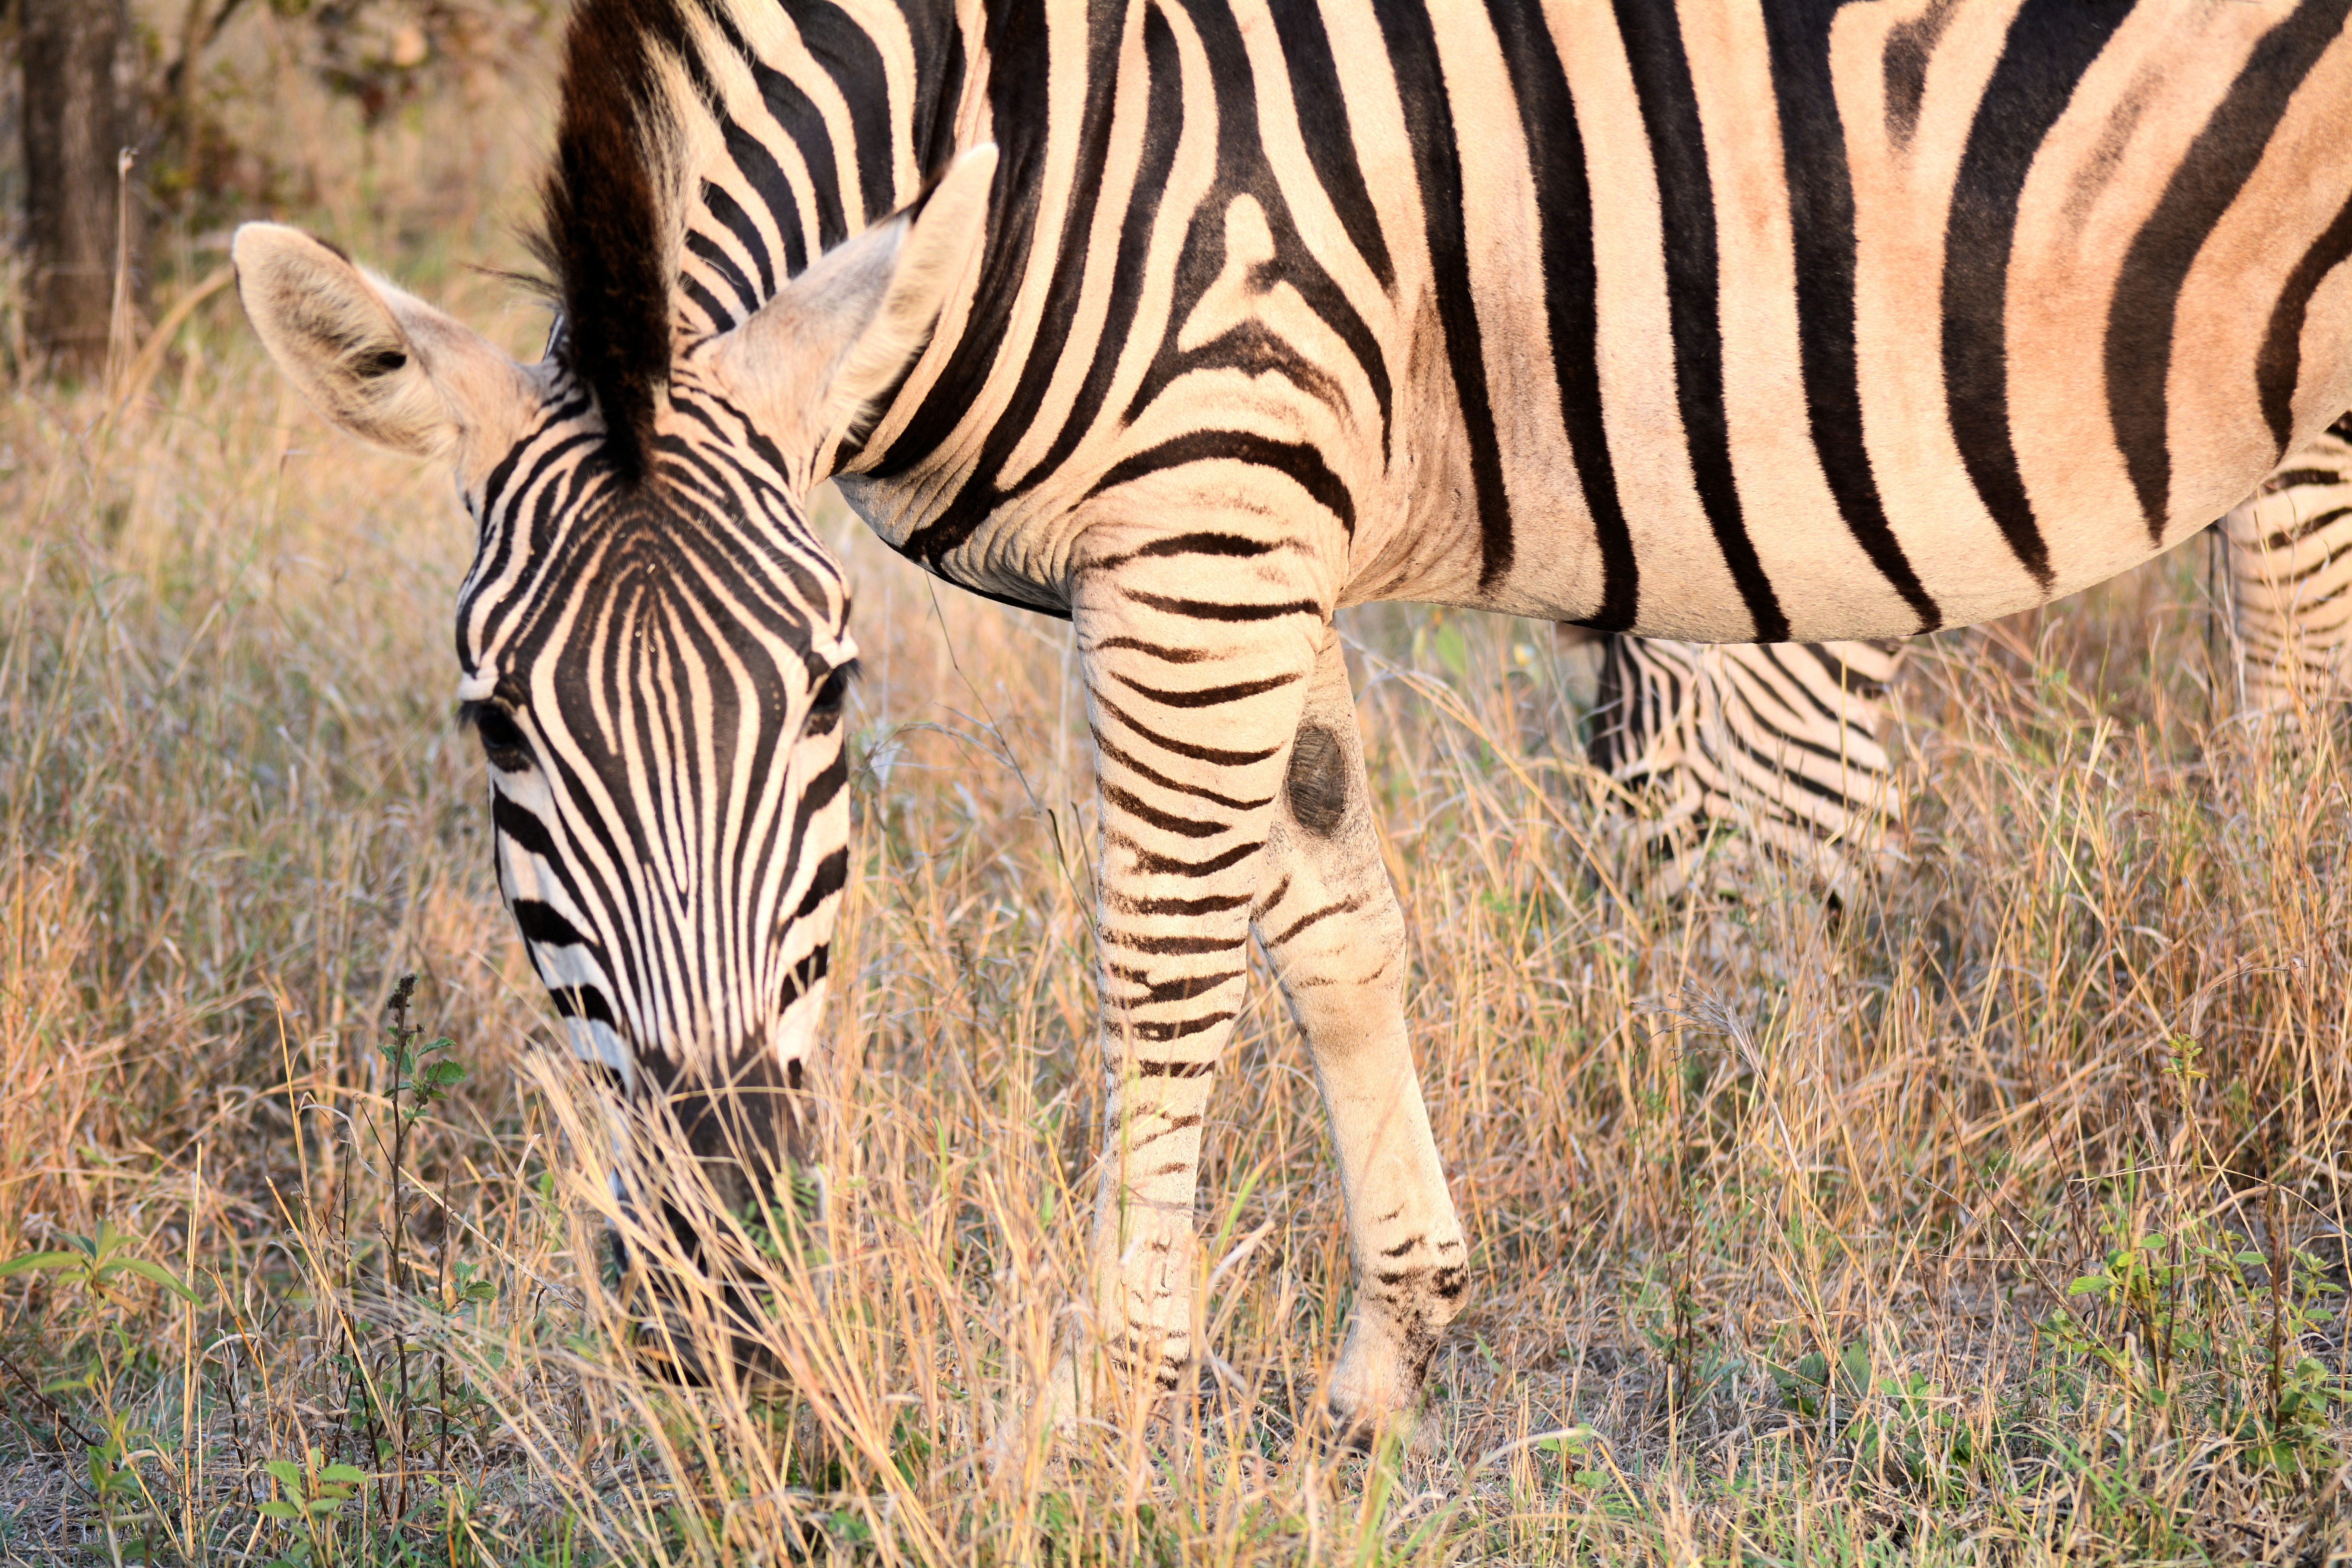
nature, prairie, adventure, wildlife, mammal, fauna, savanna, zebra, grassland, stripes, patterns, safari, kruger park south africa, horse like mammal